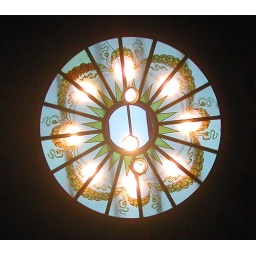
window in the sky